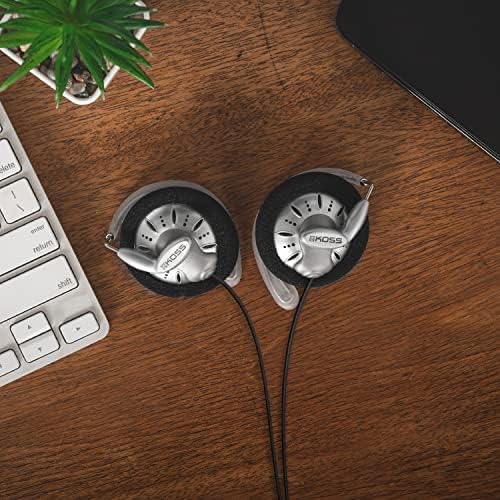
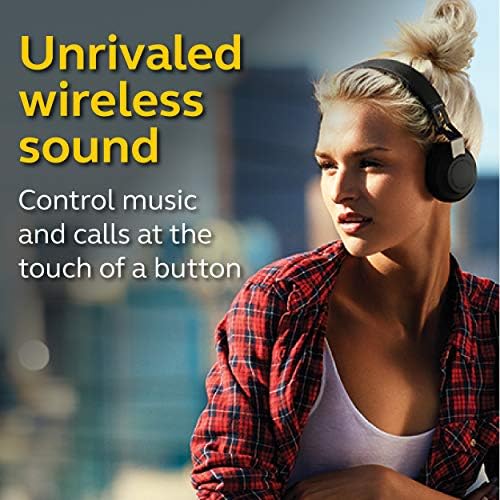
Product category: headphones
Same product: no